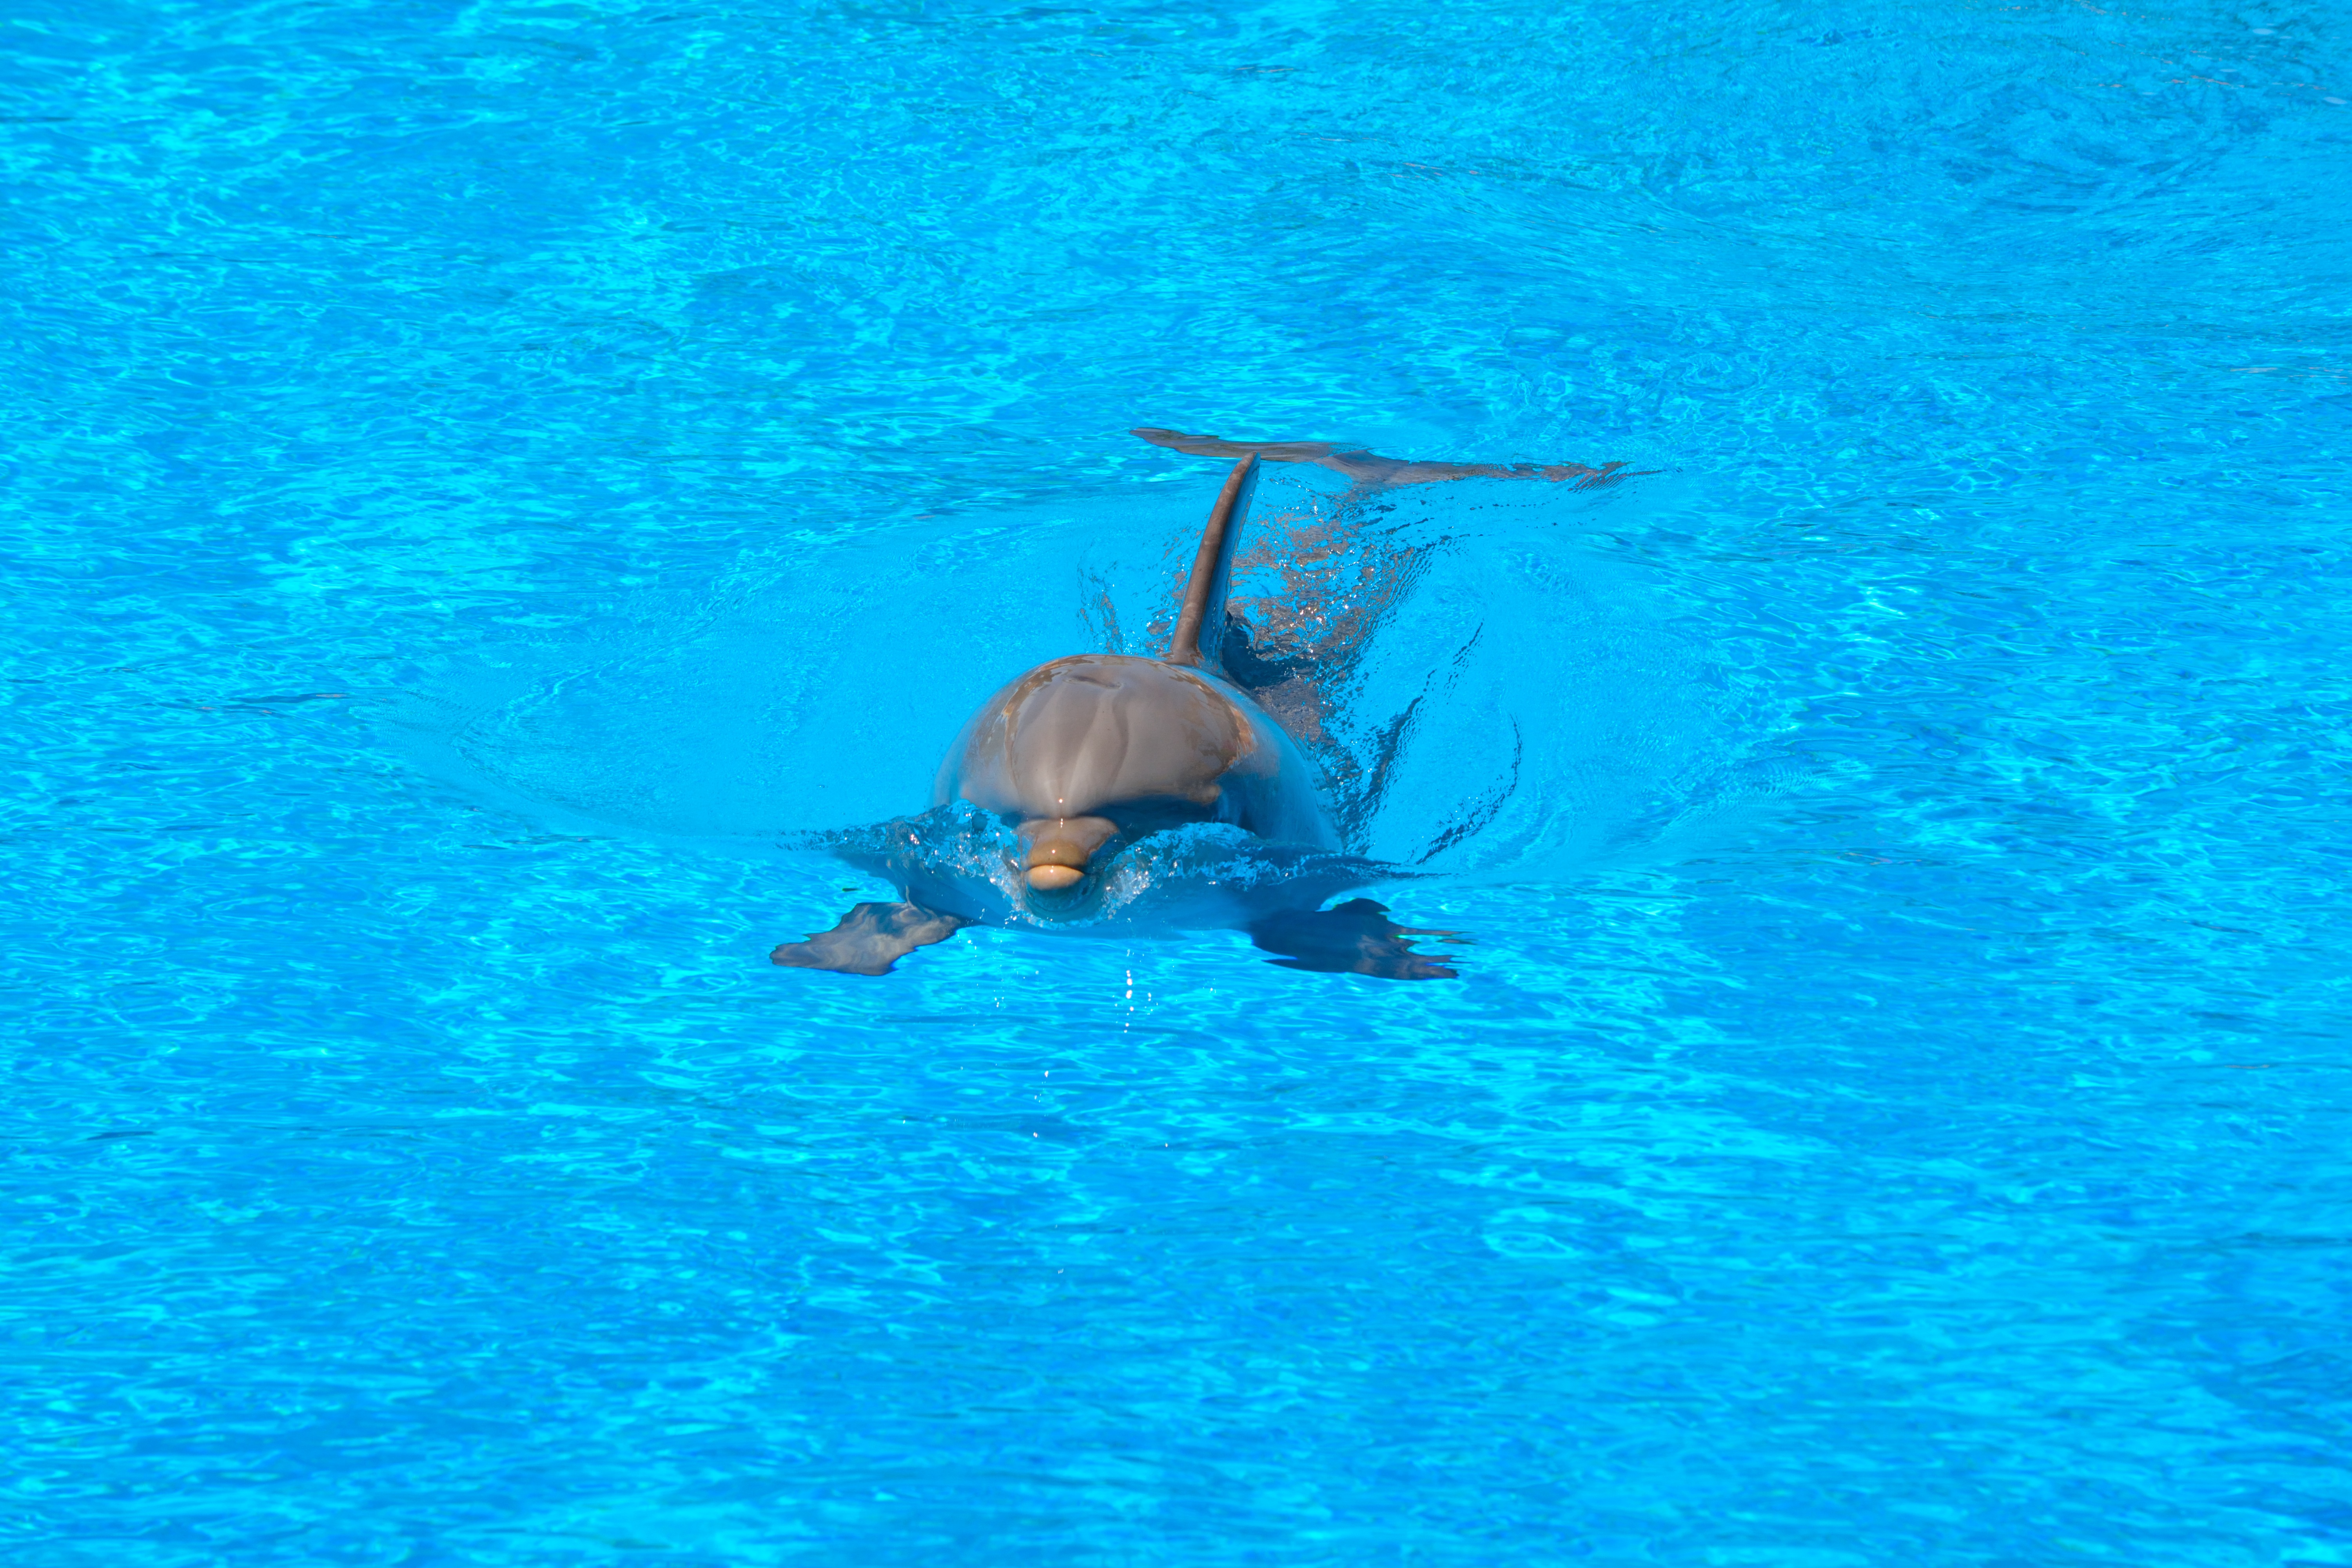
sea, water, jump, diving, underwater, swim, swimming pool, blue, fish, swimming, freediving, sports, dolphin, snorkeling, smart, how, water sport, dolphinarium, amimal, marine biology